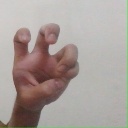
अक्षर: छ